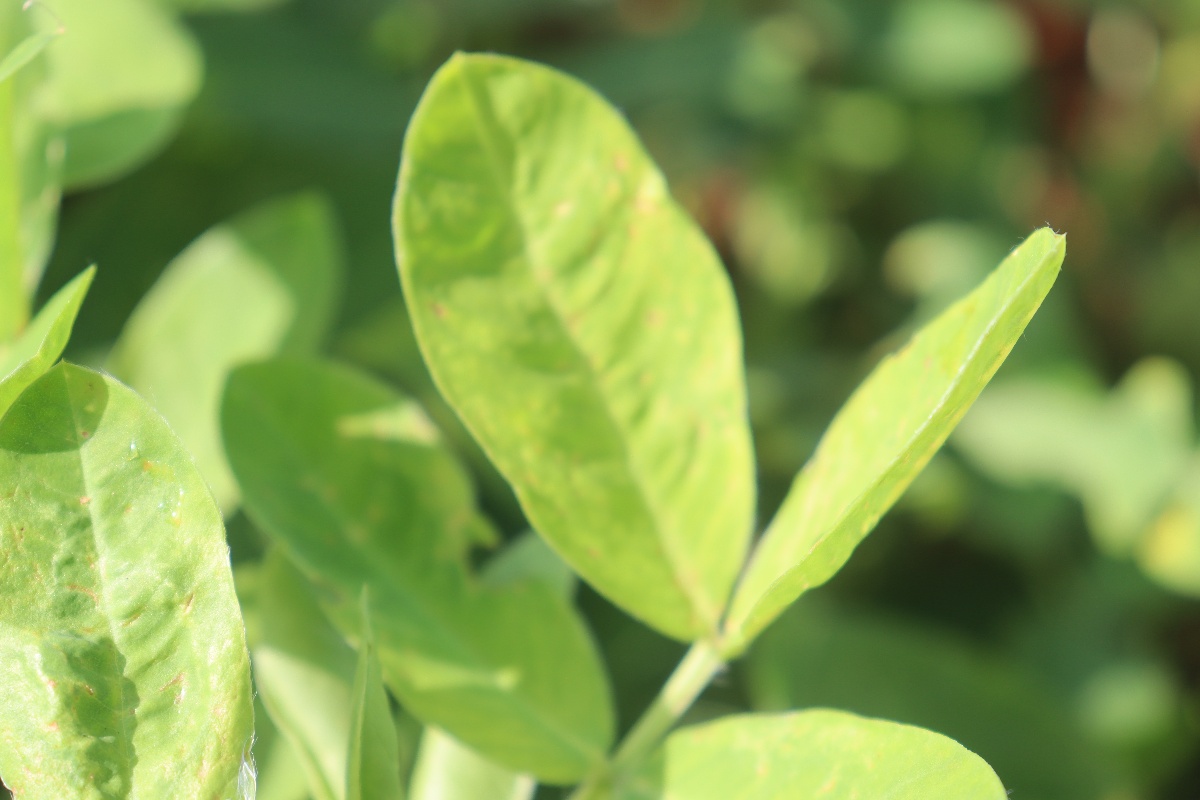
Label: healthy leaf